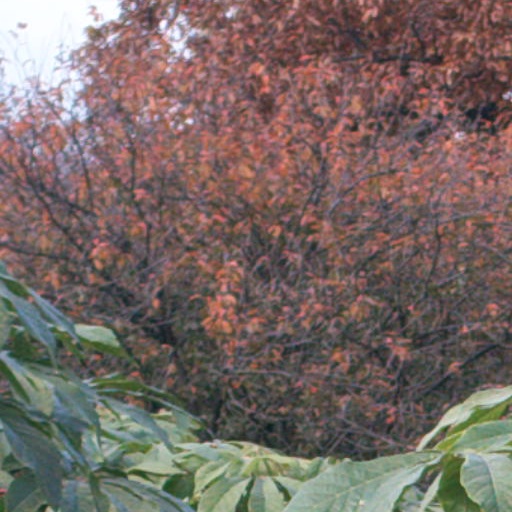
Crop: cassava